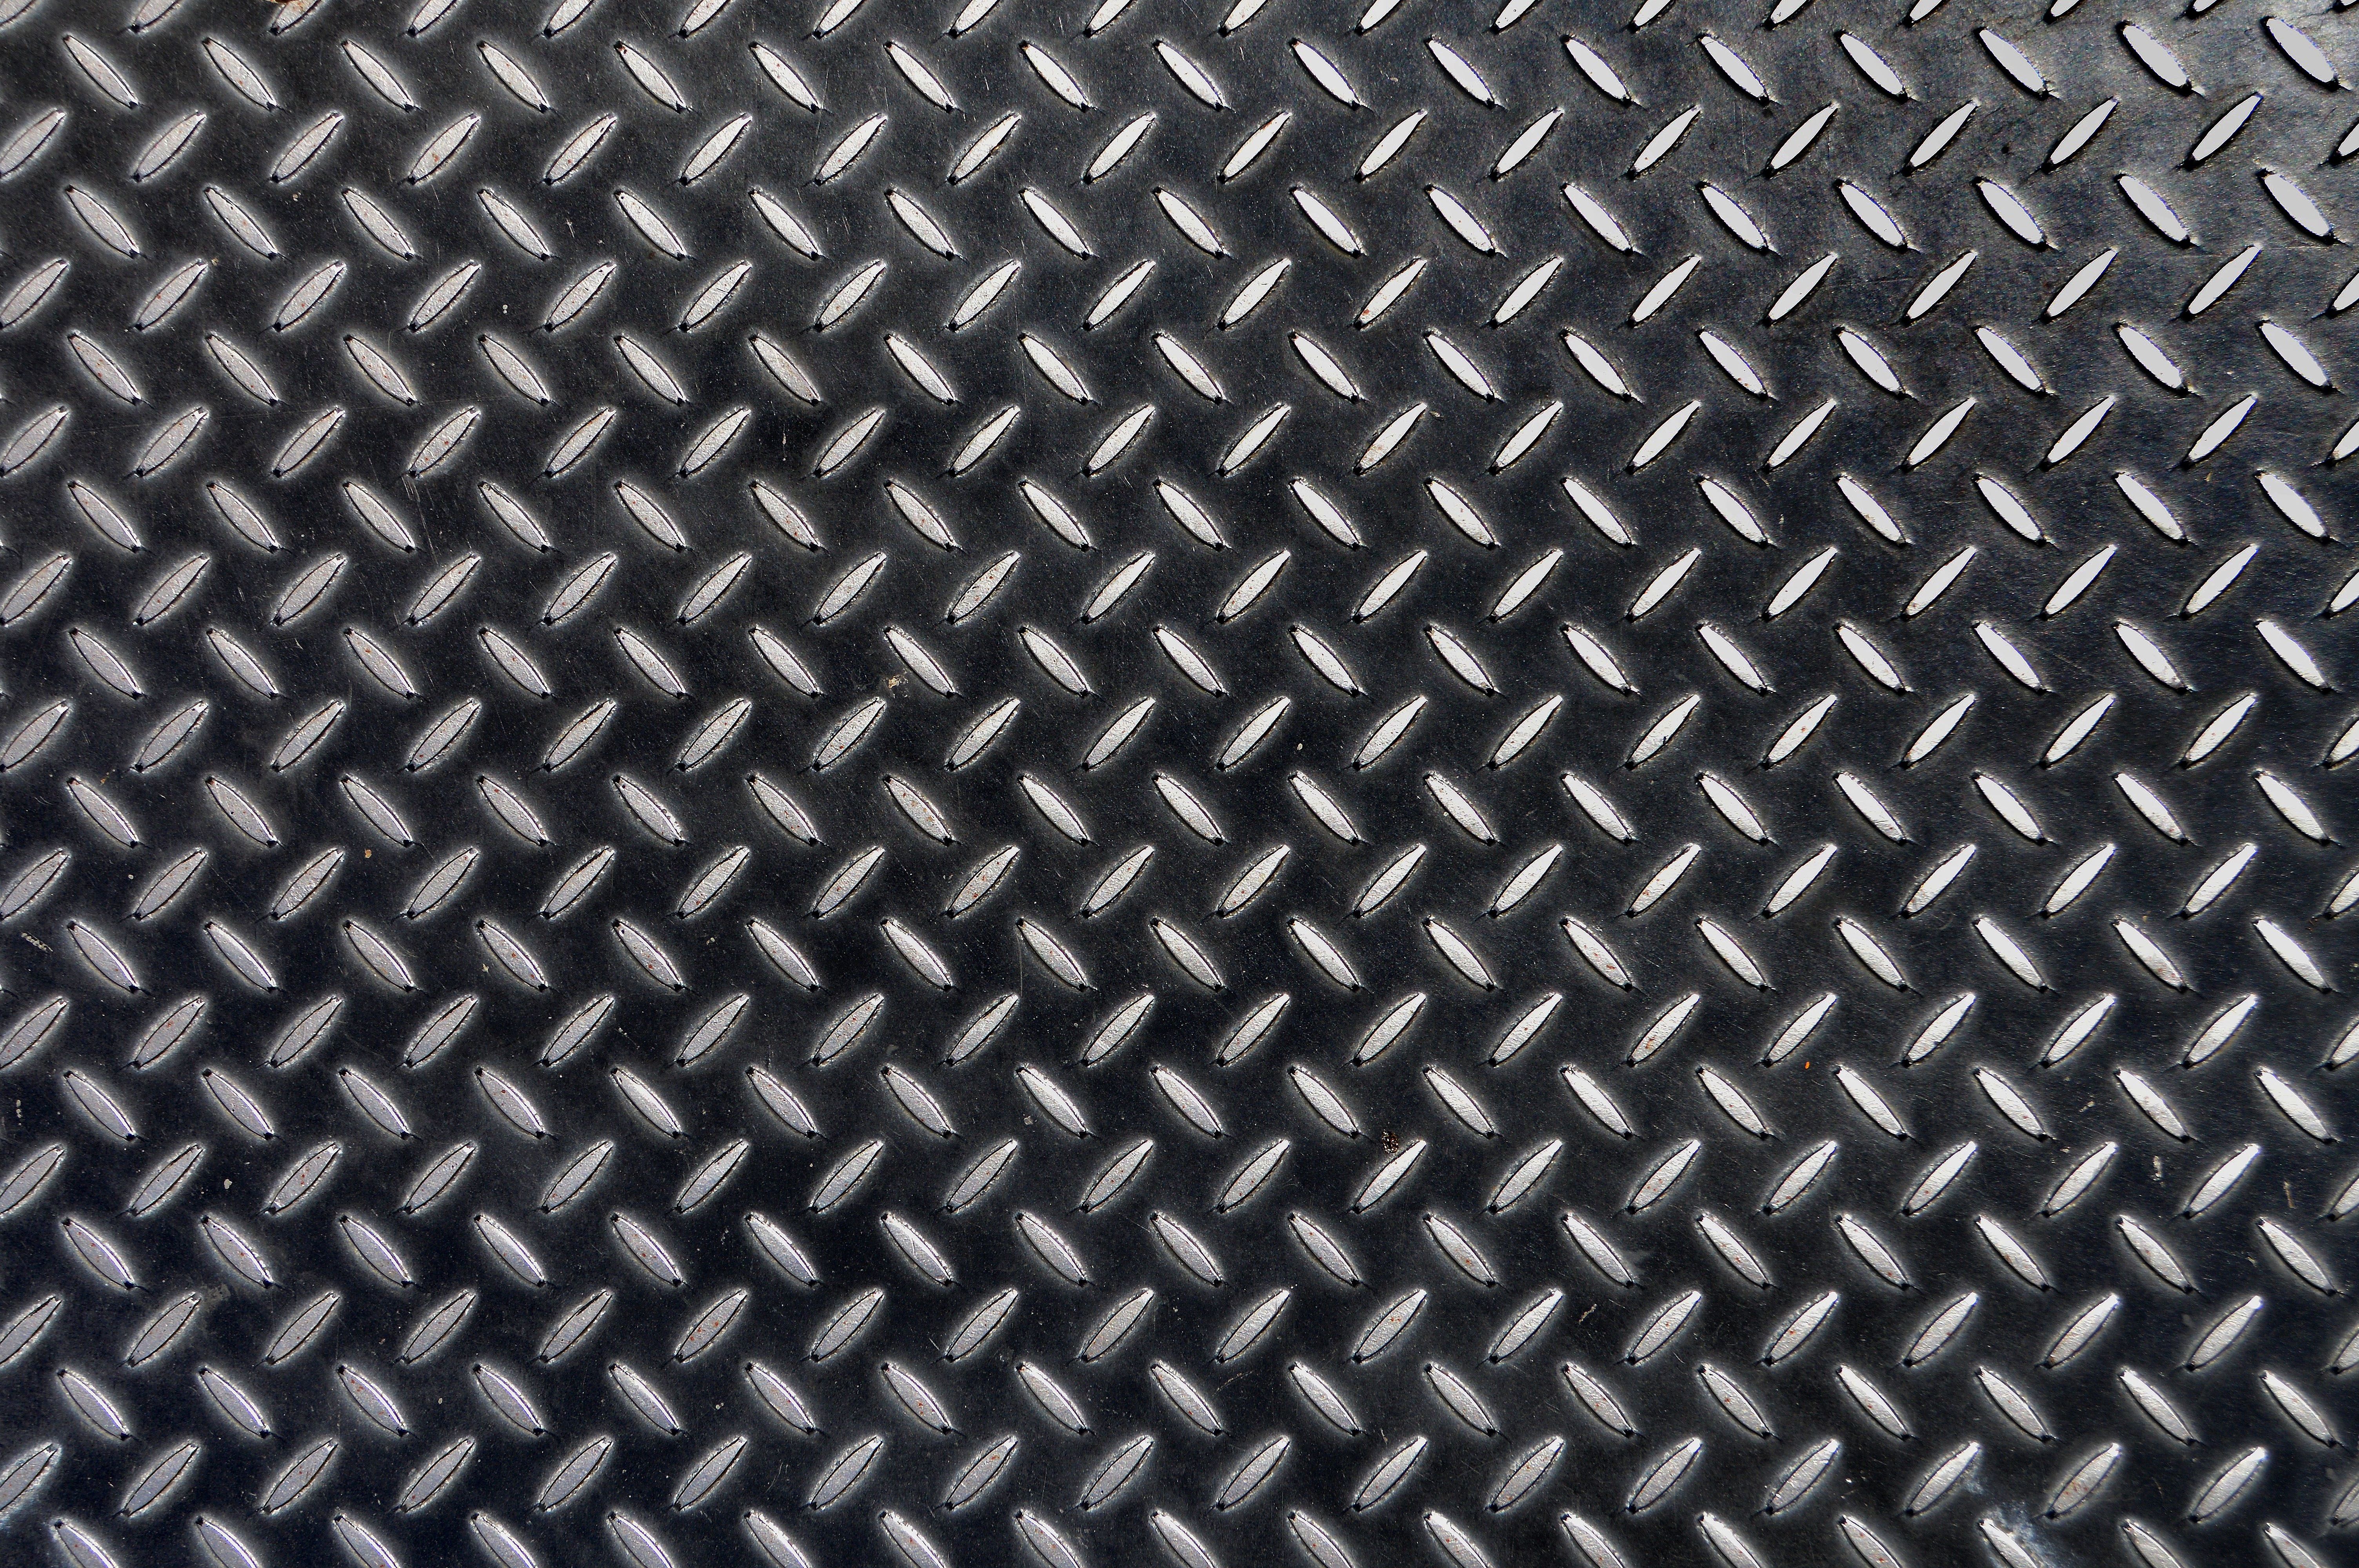
texture, floor, pattern, line, material, circle, textile, design, net, mesh, graphic, diamond, material collection, flooring, diamond plate, chain link fencing